Ottoman destroyer Muavenet-i Milliye

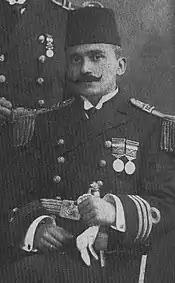
Commander of the Muavenet-i Milliye, major Ahmed Saffet Bey

"Muavenet-i Milliye" and her sister ships, "Yadigar-i Millet", "Numune-i Hamiyet", and "Gayret-i Vataniye", were originally laid down as the German torpedo boats "S165-S168". Upon completion, they were sold to the Ottoman Navy in September 1910. (Schichau-Werft built a second group of torpedo boats named "S165-S168" as replacements, completing them in 1911.)